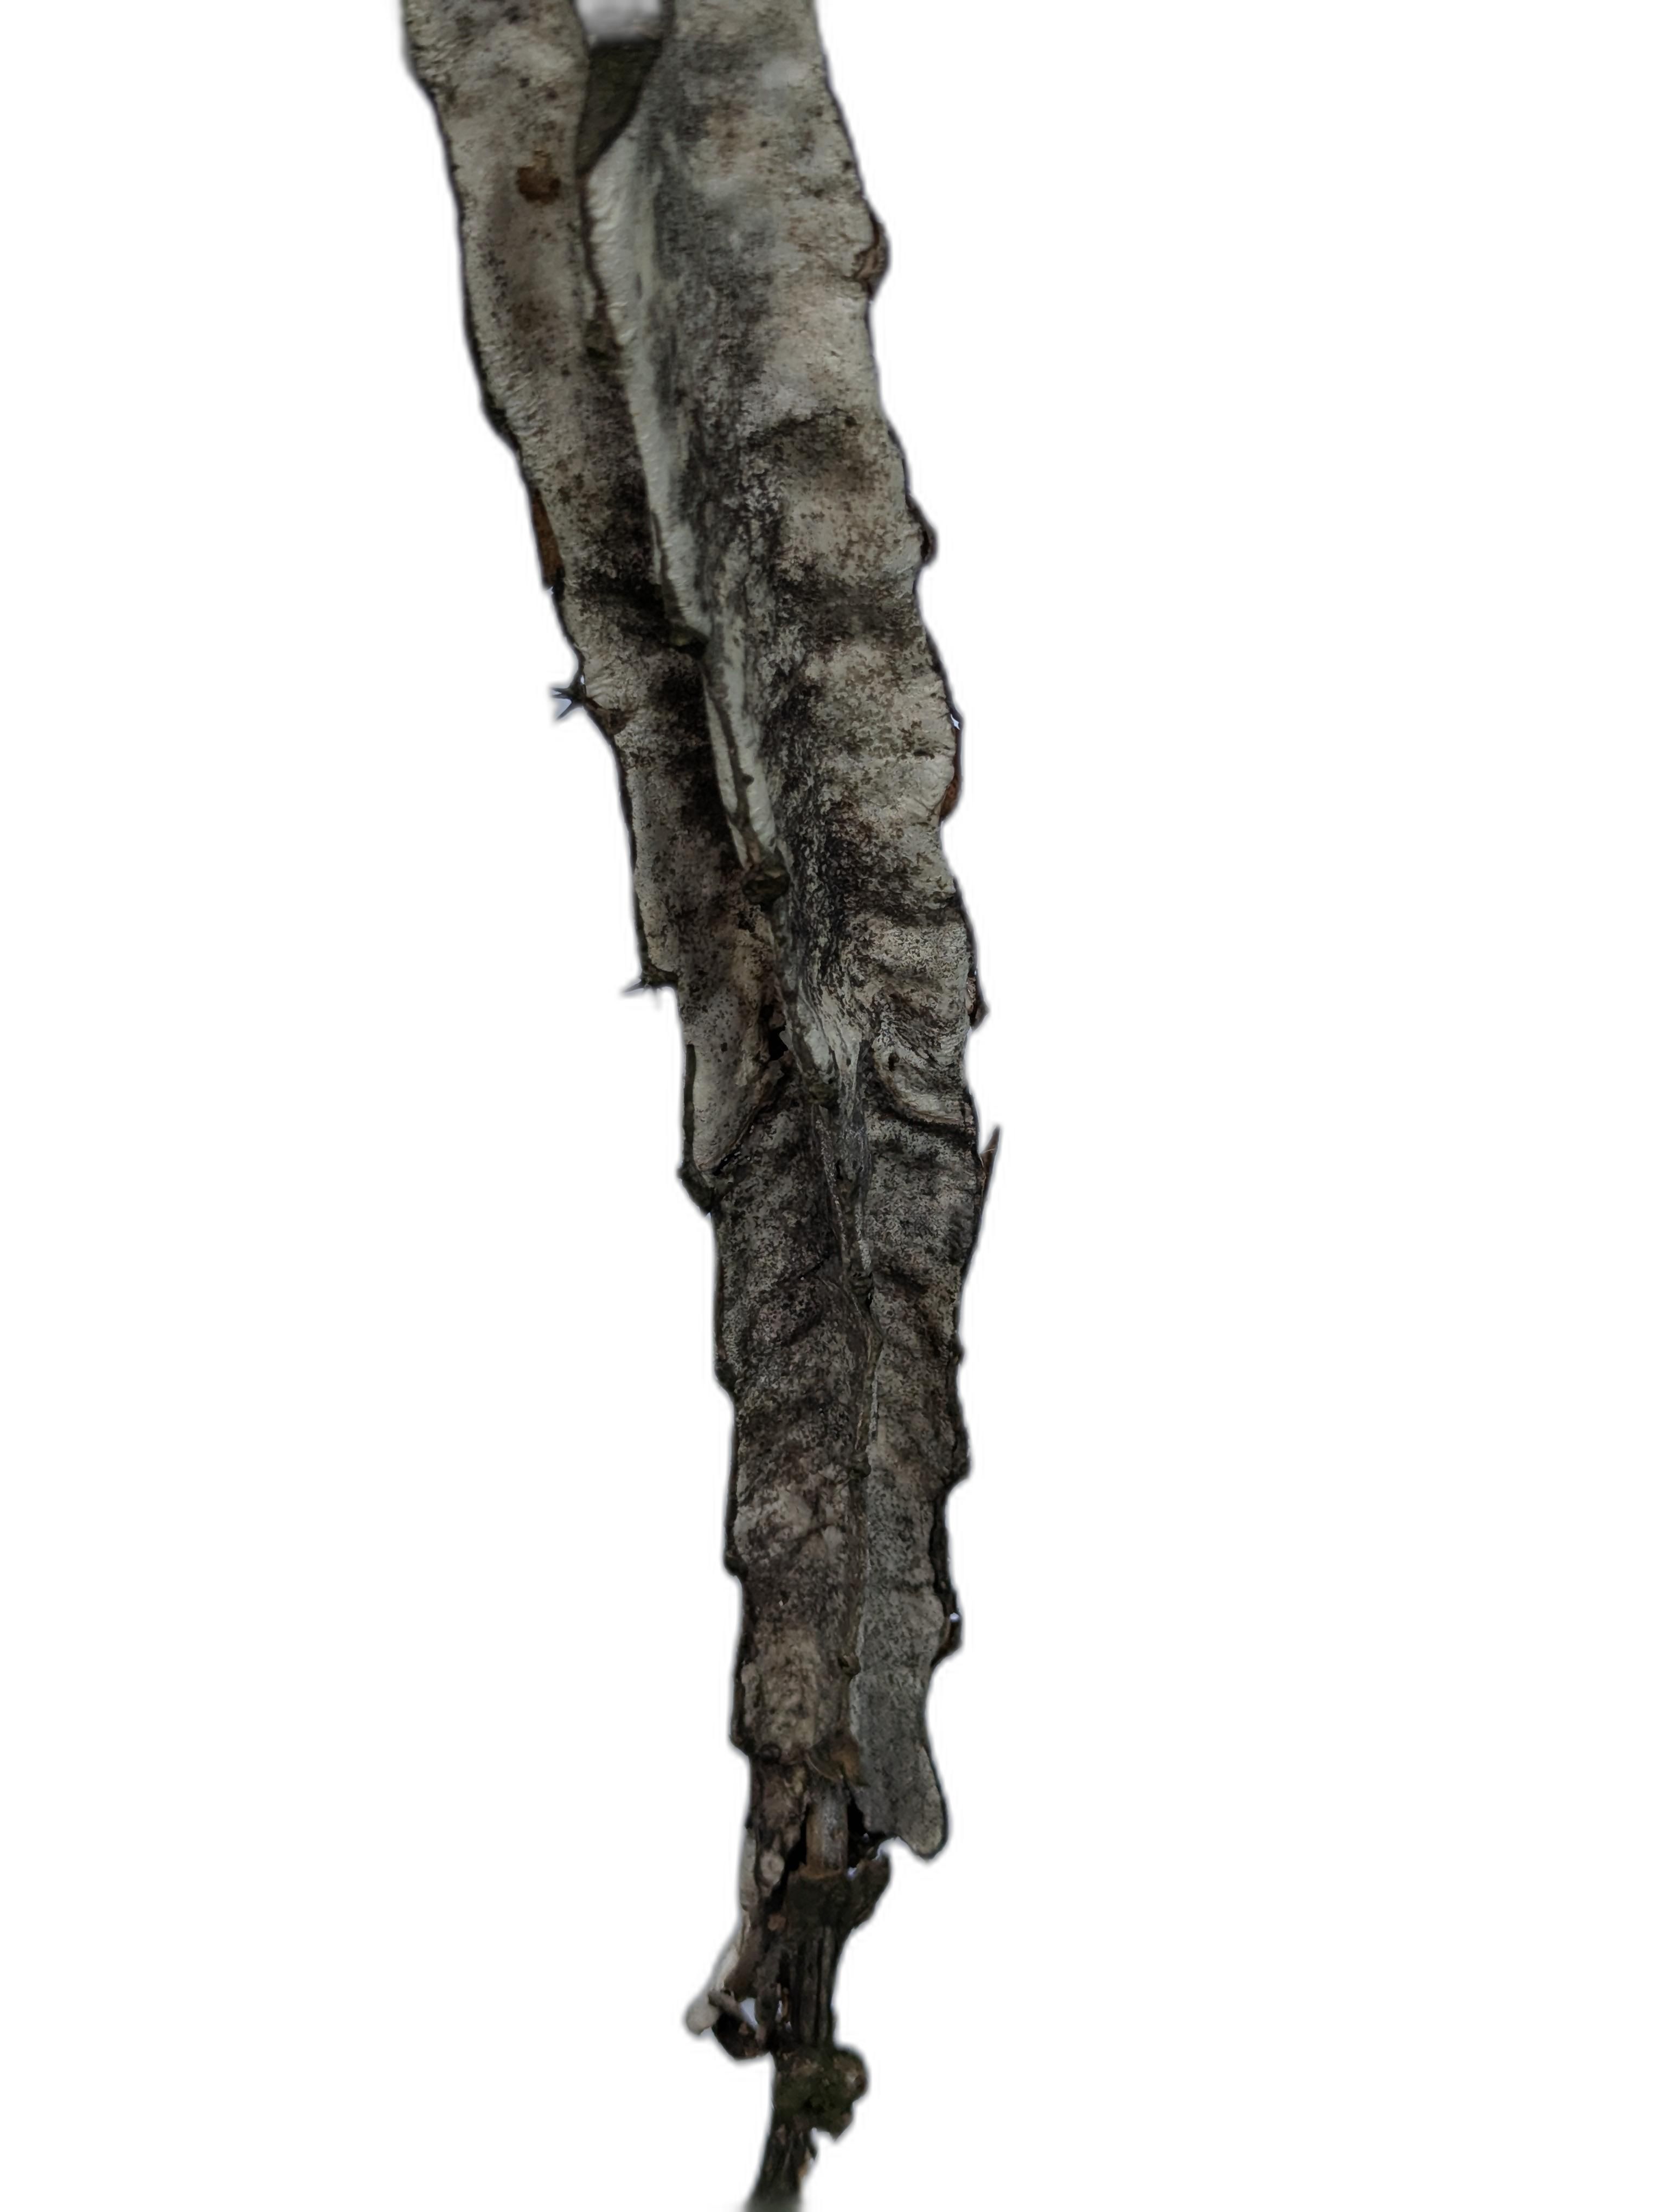
Label: Bad leaf